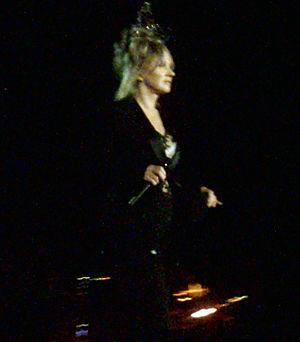
Spectacle Sinéquanone de Diane Dufresne offert lors de la soirée d'ouverture de la 22e édition des FrancoFolies de Montréal
Diane Dufresne, née le 30 septembre 1944 à Montréal, au Canada, est une chanteuse, comédienne et peintre québécoise. Reconnue pour ses costumes excentriques, elle est considérée comme l'une des plus grandes chanteuses québécoises.